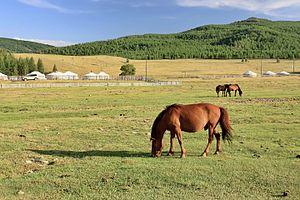
L′élevage en Mongolie a longtemps constitué le principal secteur économique du pays. Les Mongols élèvent des chèvres, des moutons, des bovins, des chevaux et des chameaux.